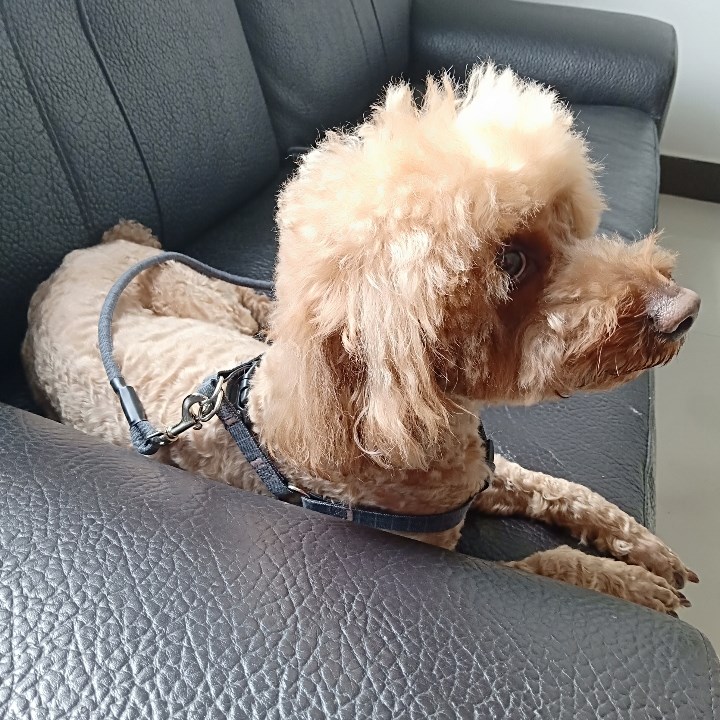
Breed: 7449-n000128-teddy